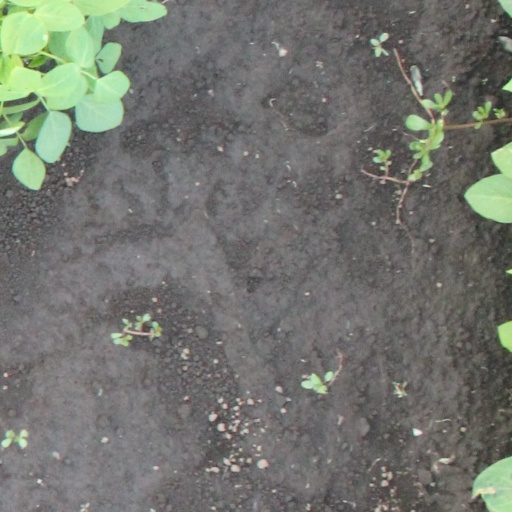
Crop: soybean